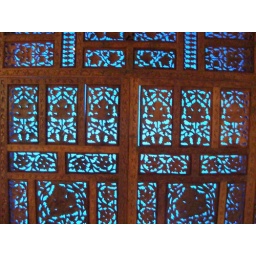
A common theme in the House on the Rock, carved wooden screens backed with blue and lit from behind.